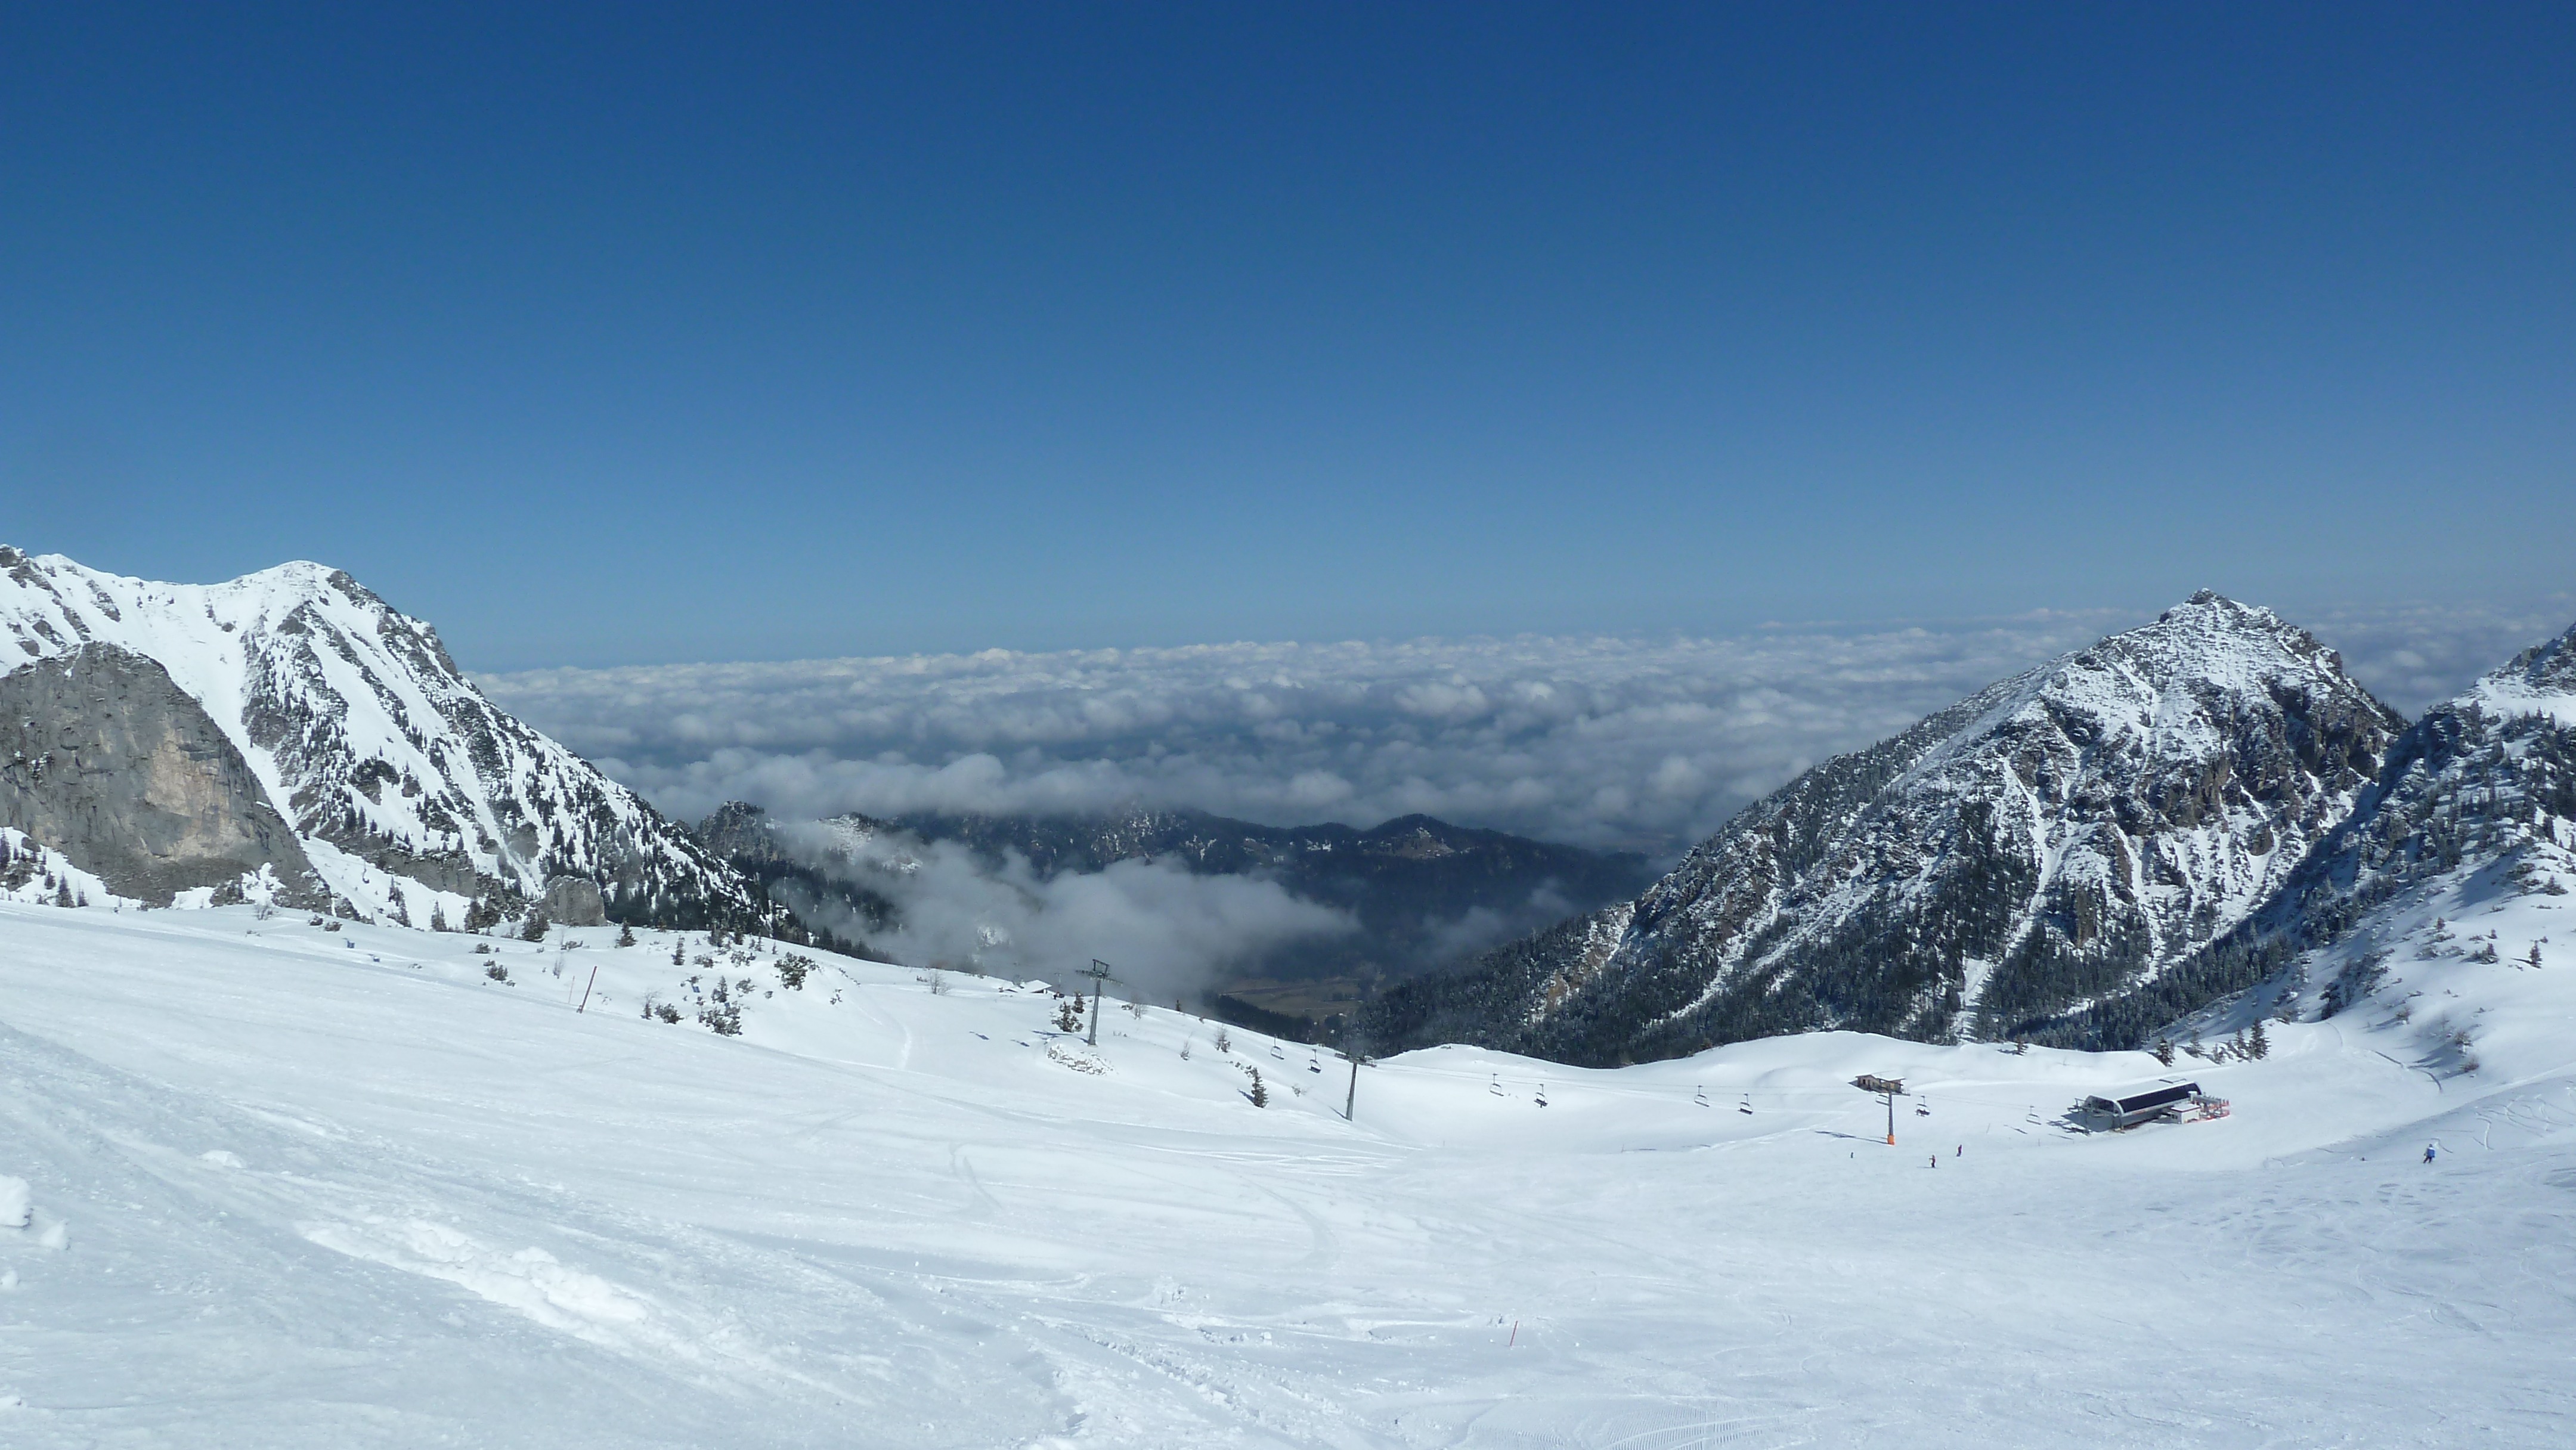
mountain, snow, winter, mountain range, weather, skiing, ridge, sports equipment, winter sport, sports, resort, mountains, alps, ski, footwear, piste, tyrol, landform, ski touring, ski mountaineering, ski equipment, tannheimertal, mountainous landforms, geological phenomenon, f ssener j chel